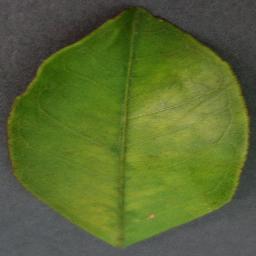
Label: Orange___Haunglongbing_(Citrus_greening)